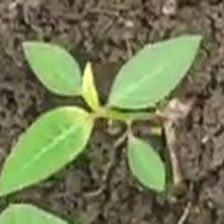
Weed species: Moti_dudhi(Euphorbia_geneculata_L)